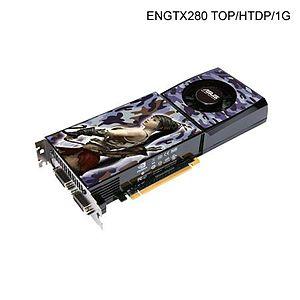
GeForce est une série de cartes graphiques fabriquées par Nvidia depuis 1999. La première GeForce était la GeForce 256. Lancée en automne 1999, elle fut la première carte vidéo grand public à pouvoir prendre en charge l’intégralité des calculs graphiques. De nombreuses séries et évolutions ont été commercialisées, et restent parmi les produits les plus connus en ce domaine.